H. J. Holden

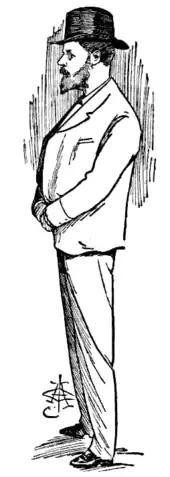
Henry James Holden, Mayor of Kensington and Norwood, South Australia

Henry was born in Adelaide the eldest child of James Alexander Holden (1 April 1835 – 1 June 1887) and his wife Mary Elizabeth Holden, née Phillips (9 December 1839 – 17 April 1914). He was educated at the Norwood College run by Thomas Caterer, followed by Hahndorf College.